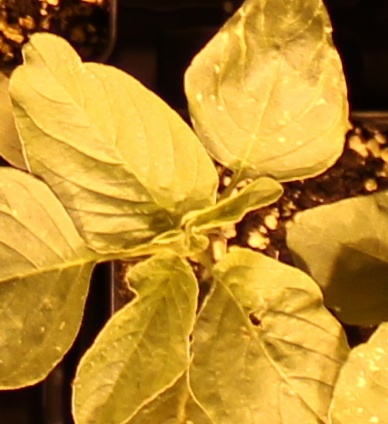
Label: Redroot Pigweed